Jefferson School (Charlottesville, Virginia)

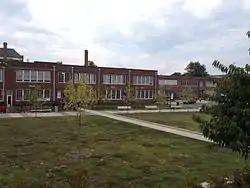

The Jefferson School is a historic building in Charlottesville, Virginia, United States. It was built to serve as a segregated high school for African-American students. The school, located on Commerce Street in the downtown Starr Hill neighborhood, was built in four sections starting in 1926, with additions made in 1938–39, 1958, and 1959. It is a large two-story brick building, and the 1938–1939, two-story, rear addition, was partially funded by the Public Works Administration (PWA).